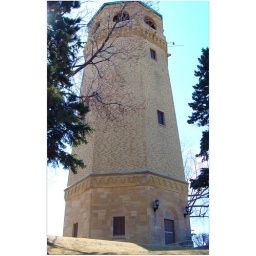
Historic Highland Park water tower in St.Paul,Minnesota.